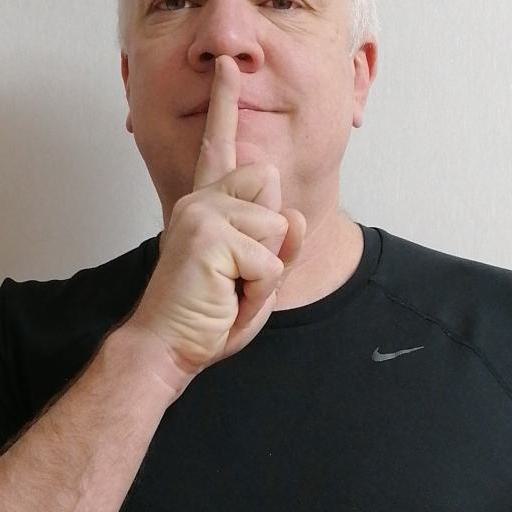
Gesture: mute